Mila Syvatska

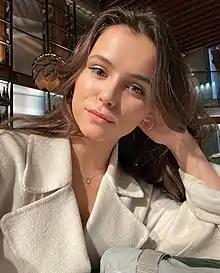
Syvatska in 2021

Mila Oleksiivna Syvatska (born December 3, 1998, Kyiv, Ukraine) is a Ukrainian film actress, known for her role as Vasilisa in the Russian fantasy trilogy "Last Knight".